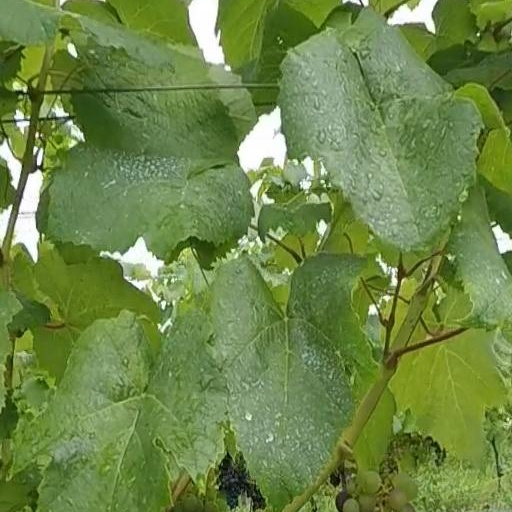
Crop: grape